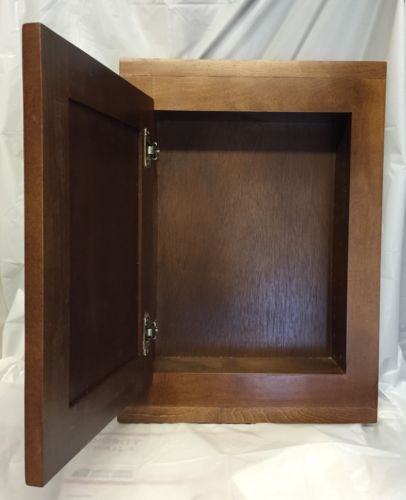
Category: cabinet